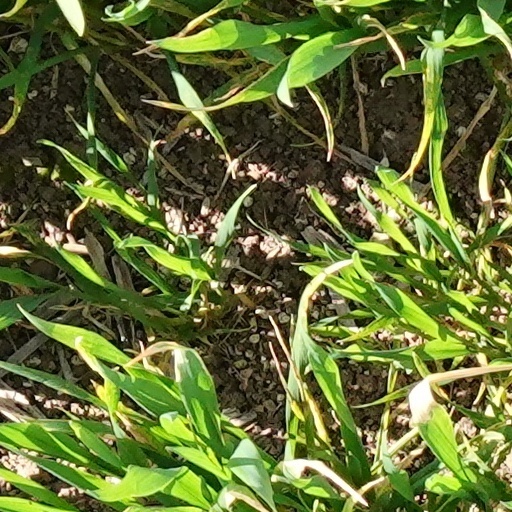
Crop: wheat